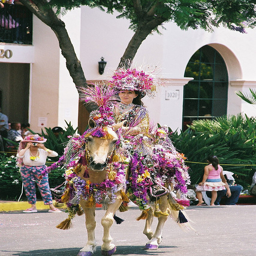
a woman and horse covered in a lot of flowers
A woman riding a horse heavily decorated with purple flowers.
The horse is decorated in an elaborate style.
A woman riding a horse with lots of purple flowers.
A woman in a brightly colored costume rides a horse.